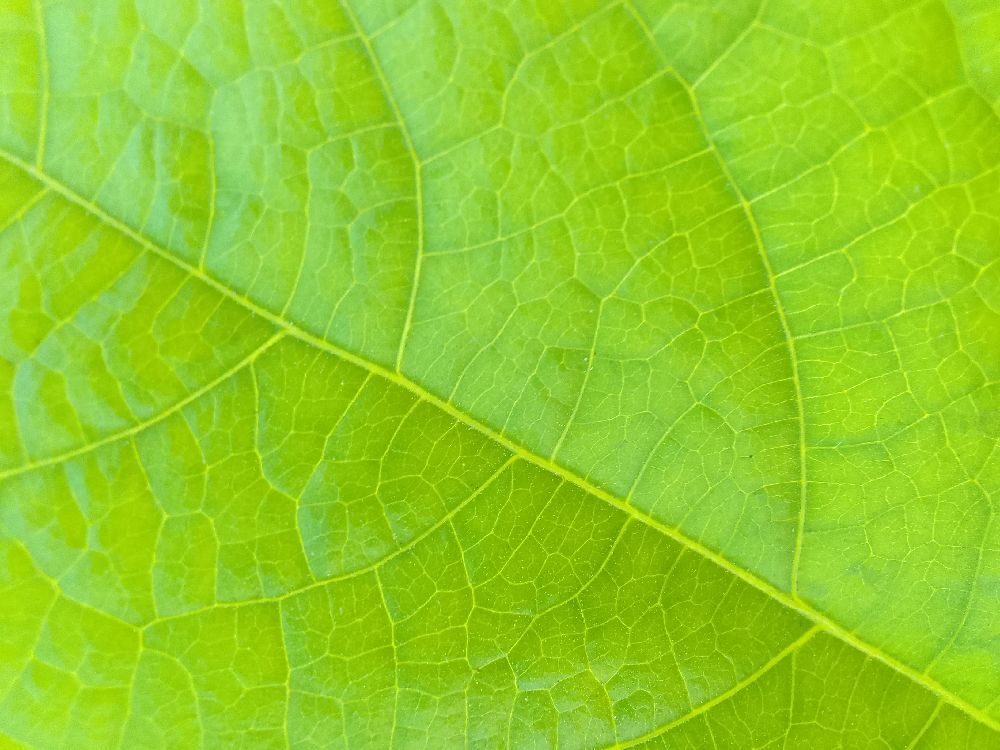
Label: healthy